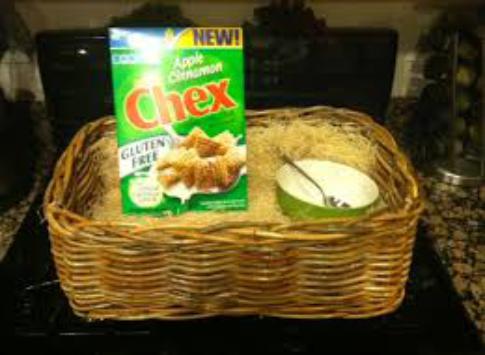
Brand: Apple Cinnamon Chex
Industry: Food